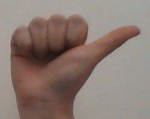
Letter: dhad